Martial music

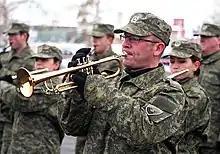
A musician of the Kosovo Security Force Band

The notion of march music began to be borrowed from the Ottoman Empire in the 16th century. The Ottomans were believed to have introduced the first military bands in the thirteenth century, called "mehter" or Janissary bands. The music is characterized by an often shrill sound combining bass drums, horns ("boru"), bells, the triangle and cymbals ("zil") and several other traditional instruments. The sound associated with the "mehterân" exercised an influence on European classical music, with such composers as Joseph Haydn, Wolfgang Amadeus Mozart, and Ludwig van Beethoven all writing compositions inspired by or designed to imitate the Ottoman music.